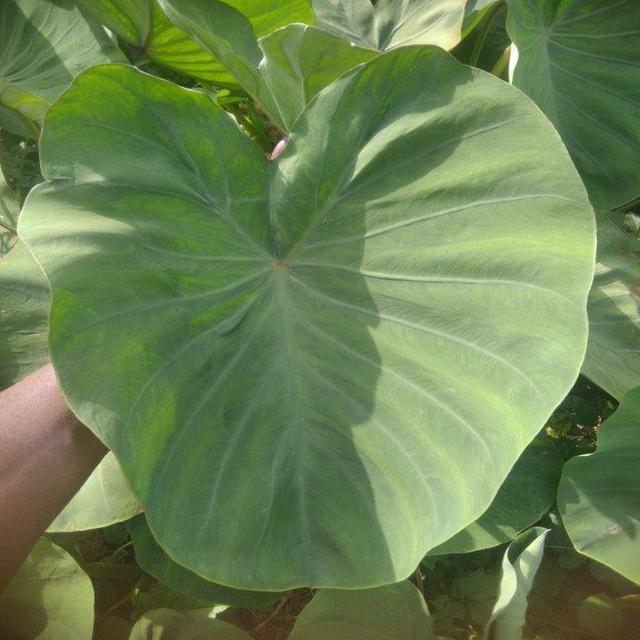
Label: Healthy